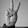
ASL letter: V